Shang ancestral deification

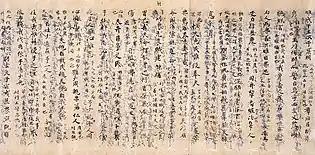
The Book of Documents.

Traditional narratives of later Chinese dynasties claim that elements of Shang theology had been practiced during previous eras, among them was ancestor veneration. The Book of Documents dedicates several chapters as the "Books of Xia", describing virtues of Xia kings. These figures often glorify the image of their preceding generations. For example, the chapter "The Songs of the Five Sons", dedicated to Tai Kang, contains a verse, the first sentences of which go: